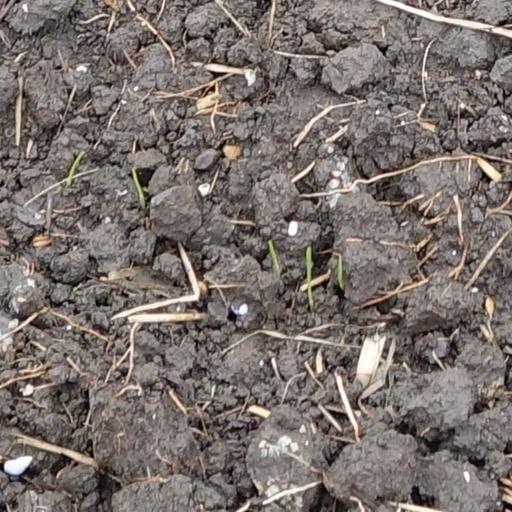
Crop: wheat